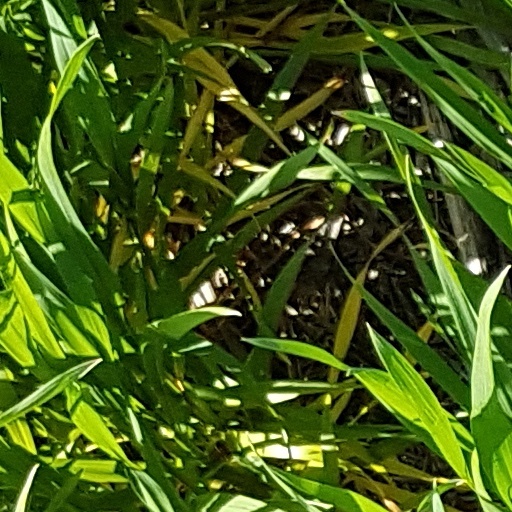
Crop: wheat